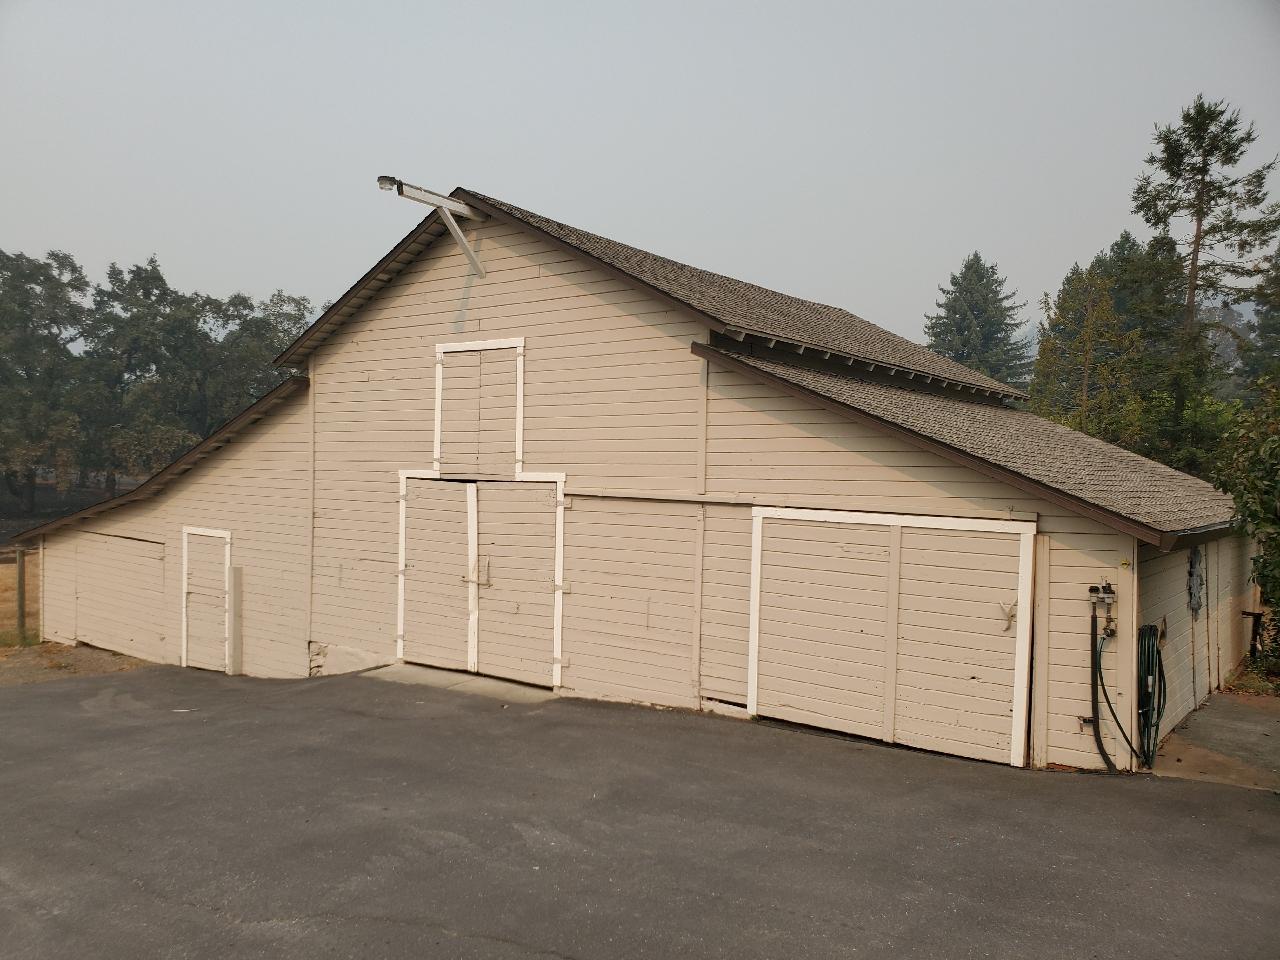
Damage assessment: no_damage